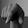
ASL letter: Q